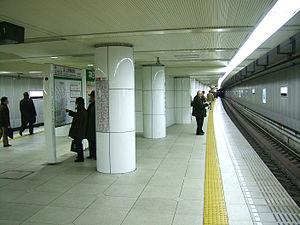
Ueno-Okachimachi est une station du métro de Tokyo sur la ligne Ōedo dans l'arrondissement de Taitō à Tokyo. Elle est exploitée par le Bureau des Transports de la Métropole de Tokyo.